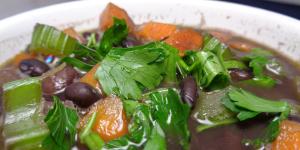
frijoles charros vegetarianos